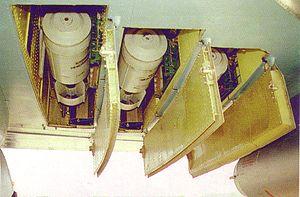
L'Iliouchine Il-102 était un avion d'attaque au sol à turboréacteurs expérimental conçu par Iliouchine. L'avion n'a pas été choisi pour production ayant été surclassé par le Su-25; seuls quelques prototypes furent construits.